Childhood obesity in Australia

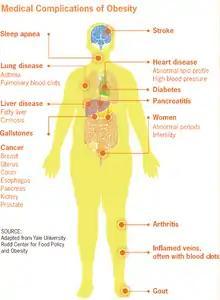
Obesity can effect the entire physical health of an individual in the long term.

The physical implications of obesity in children include sleep apnoea, breathlessness, a reduced tolerance to exercise and orthopaedic and gastrointestinal problems including non-alcoholic fatty liver disease. Children who reciprocate these physical health disadvantages tend to struggle to concentrate more in- school and find it harder to fit in, being marginalised due to the inability to partake in physical exercise. According to Dietitians Australia 25-50% of overweight or obese children with turn out to be obese as adults.